Sino-Burmese War

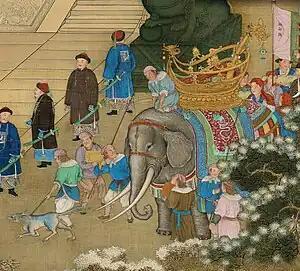
Myanmar (缅甸国) delegates in Peking in 1761, at the time of the Qianlong Emperor. "万国来朝图"

The Qing attempts for tighter control of the border were initially met with fierce resistance by the local chiefs. In 1732, the Yunnan government's demand of higher taxes led to several Shan revolts at the border. Shan resistance leaders united people by saying "The lands and water are our properties. We could plow ourselves and eat our own produces. There is not a need to pay tributes to foreign government". In July 1732, a Shan army, mostly consisted of native mountaineers, laid siege to the Qing garrison at Pu'er for 90 days. The Yunnan government responded with an overwhelming force numbered around 5,000 and lifted the siege. The Qing army pursued further west but could not put down persistent local resistance. Finally, the Qing field commanders changed their tactics by allying with neutral "sawbwas", granting them Qing titles and powers, including Green Standard captainships and regional commanderships. To complete the agreements, the third ranking officer of Yunnan traveled to Simao personally and held a ceremony of allegiance. By the mid-1730s, the "sawbwas" of the border who used to pay dual tributes, were increasingly siding with the more powerful Qing. By 1735, the year which the Qianlong Emperor ascended the Chinese throne, ten "sawbwas" had sided with the Qing. The annexed border states ranged from Mogaung and Bhamo in present-day Kachin State to Hsenwi State (Theinni) and Kengtung State (Kyaingtong) in present-day Shan State to Sipsongpanna (Kyaingyun) in present-day Xishuangbanna Dai Autonomous Prefecture, Yunnan.